FS Class 670

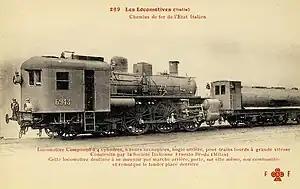
FS locomotive 670.043, here with the pre-1907 classification of FS 6943

The Rete Adriatica Class 500 (Italian: "Gruppo 500"), classified after 1905 in the Ferrovie dello Stato Italiane (FS; Italian State Railways) as Class 670 (Italian: "Gruppo 670") was an unorthodox and iconic cab forward 4-6-0 (2′C) steam locomotive.